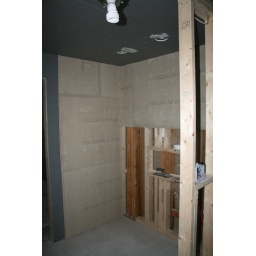
Cement board is also in the process of being installed on the walls in the tub area.